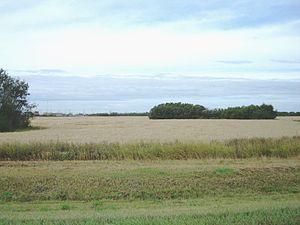
La forêt-parc à trembles ou tremblaie-parc est une écorégion terrestre canadienne du type prairies, savanes et brousses tempérées. Elle s'étend suivant un arc depuis la frontière du Manitoba et du Dakota du Nord jusqu'au centre de l'Alberta. Une zone disjointe occupe le nord-ouest de l'Alberta ainsi que la région de la Rivière de la Paix en Colombie-Britannique.